If I Did It: Confessions of the Killer

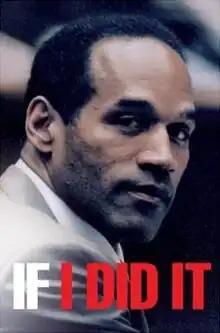
Cover of the recalled edition

Simpson's eldest daughter, Arnelle Simpson, testified in a deposition that she and Van Exel, president of Raffles Entertainment and Music Production, came up with the idea for the book and pitched it to her father in an attempt to make money. She testified that her father thought about it and eventually agreed to the book deal. Simpson stated, "I have nothing to confess. This was an opportunity for my kids to get their financial legacy. My kids understand. I made it clear that it's blood money, but it's no different than any of the other writers who did books on this case."